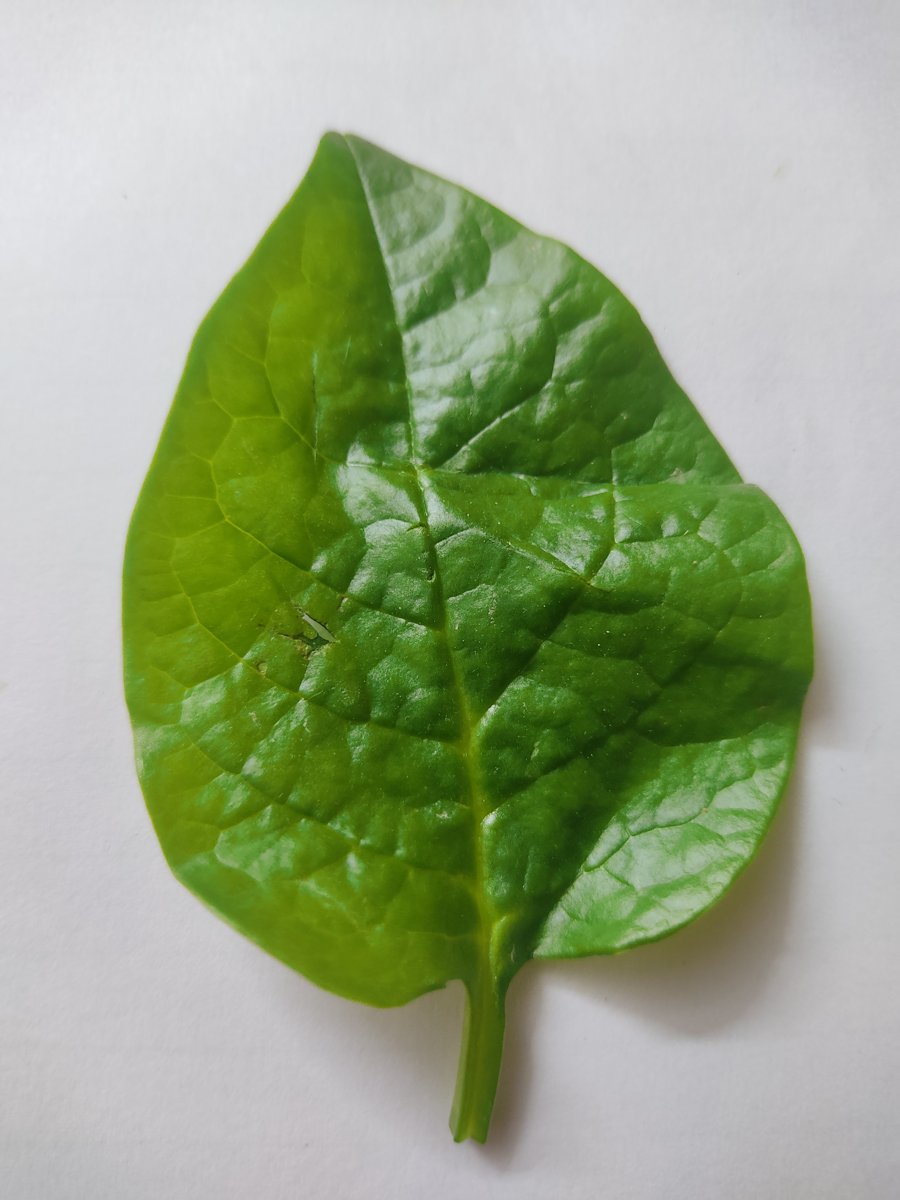
Label: Healthy-Leaf